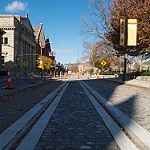
Label: street